Solano Community College

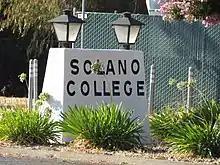
Stone Solano College sign on Suisun Valley Road in Fairfield

Solano Community College (SCC) is a public community college in Fairfield, California, with additional centers in Vacaville and Vallejo. The college is part of California Community Colleges System. SCC's service area includes all of Solano County, and the town of Winters in Yolo County. It has 10,814 students.